Oklahoma City bombing

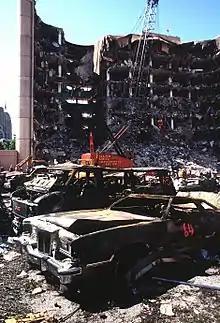
Aftermath of the bombing

The Oklahoma City bombing was a domestic terrorist truck bombing of the Alfred P. Murrah Federal Building in Oklahoma City, United States, on April 19, 1995. The bombing remains the deadliest act of domestic terrorism in U.S. history. Perpetrated by anti-government extremists Timothy McVeigh, the mastermind, and accomplice Terry Nichols, the bombing at 9:02 a.m. killed 168 people, injured 684, and destroyed more than a third of the building, which had to be demolished. The blast destroyed or damaged 324 other buildings and caused an estimated $652 million worth of damage. The Federal Emergency Management Agency (FEMA) activated 11 of its Urban Search and Rescue Task Forces, consisting of 665 rescue workers. A rescue worker was killed by being struck on the head by falling debris after the bombing.